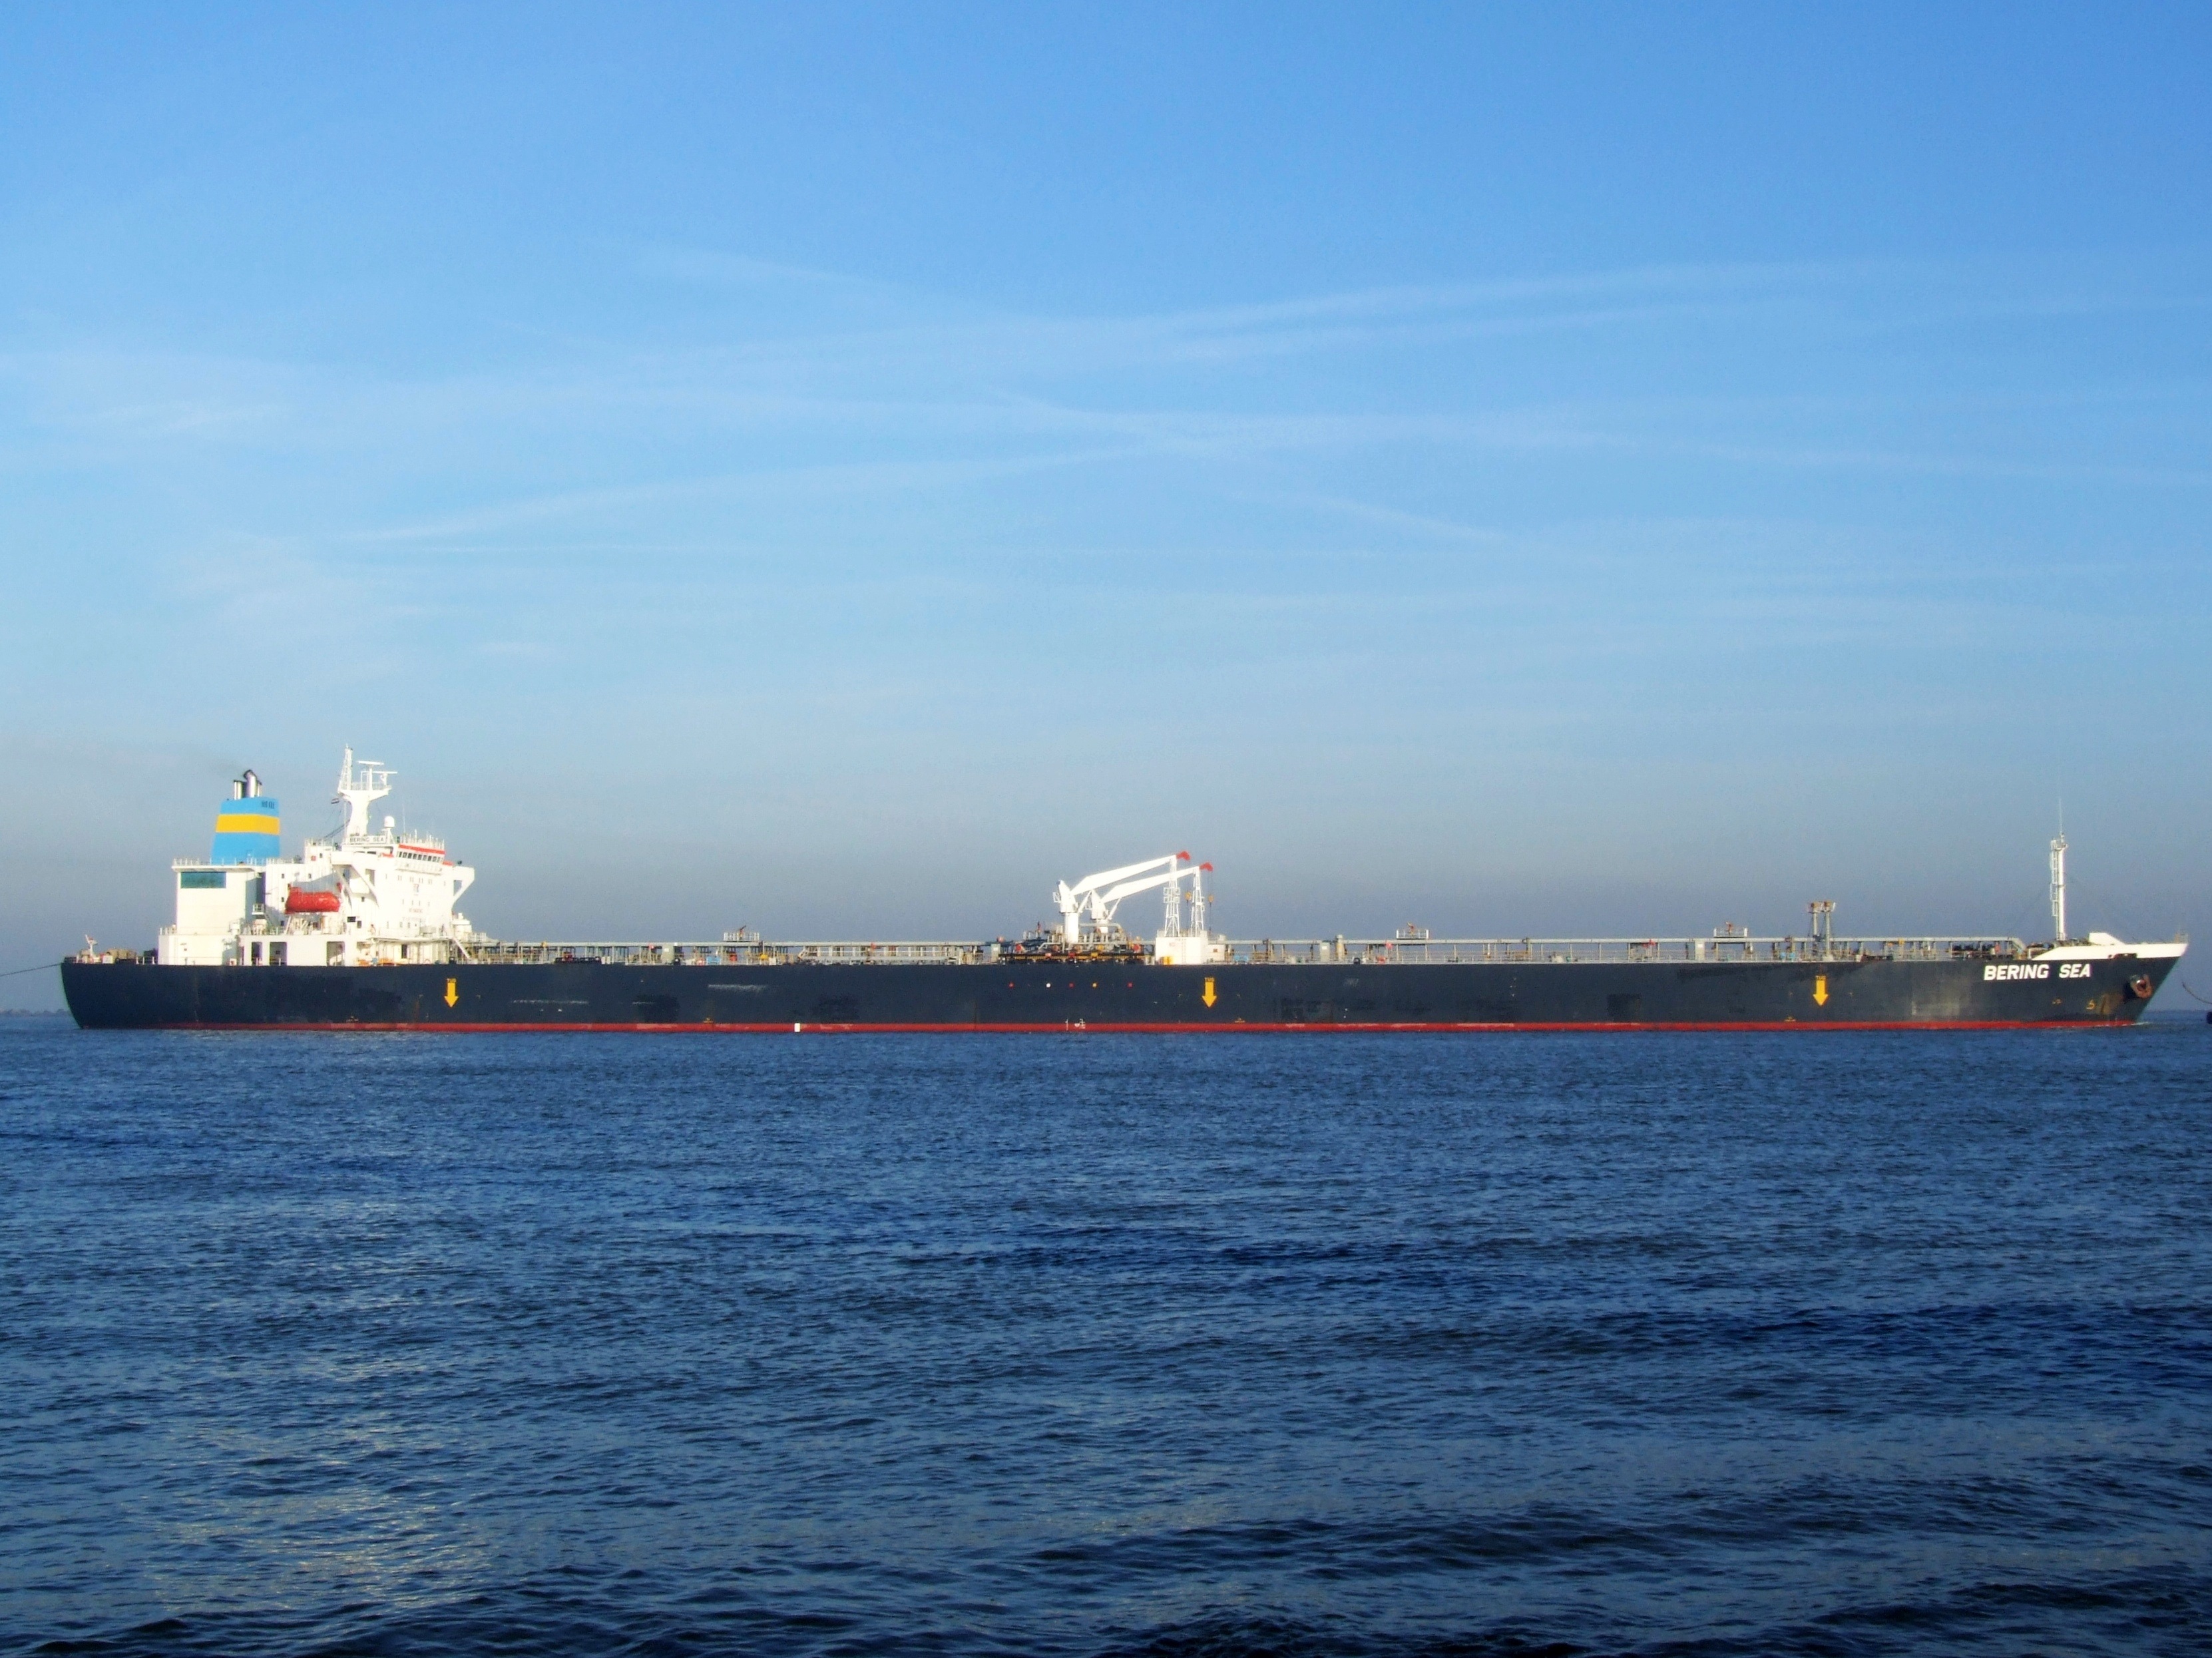
sea, coast, ocean, ship, transportation, vessel, vehicle, harbor, port, freight, cargo ship, ferry, cargo, channel, watercraft, cruise ship, logistics, container ship, passenger ship, freight transport, ocean liner, bering sea, tank ship, bulk carrier